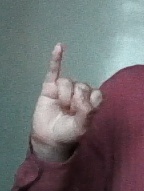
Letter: meem